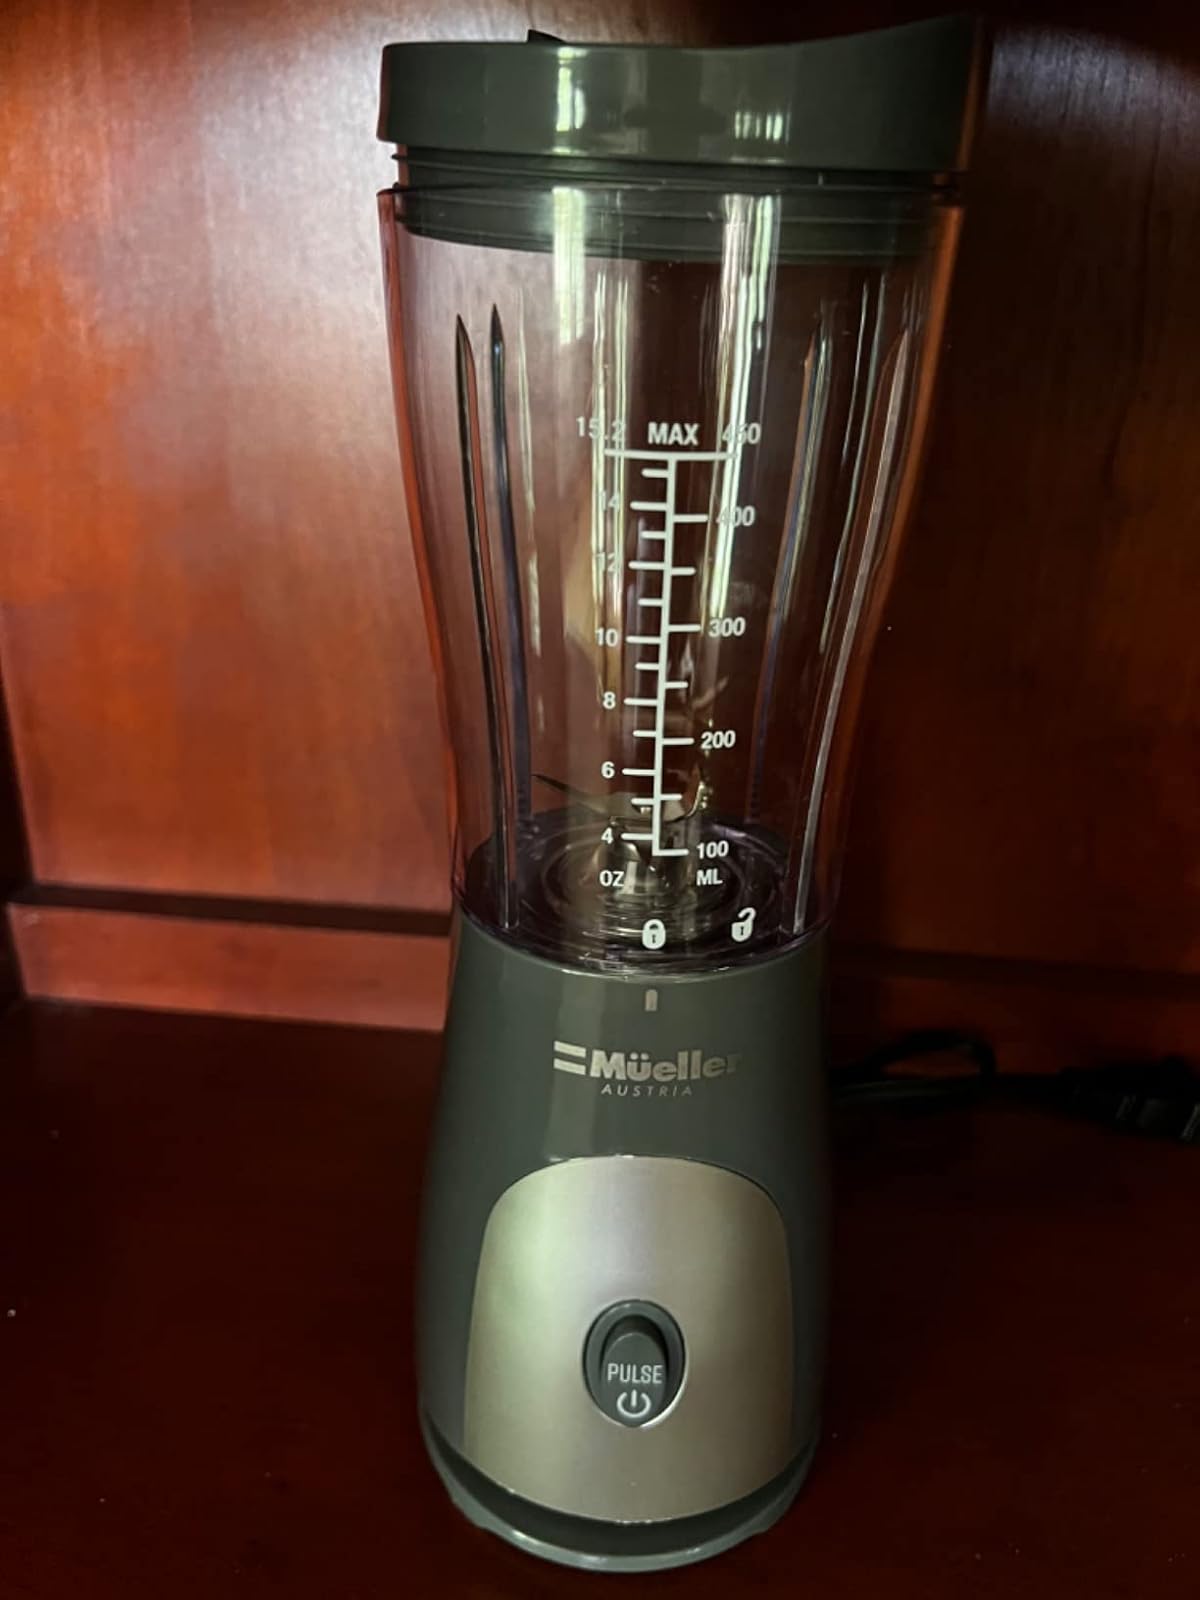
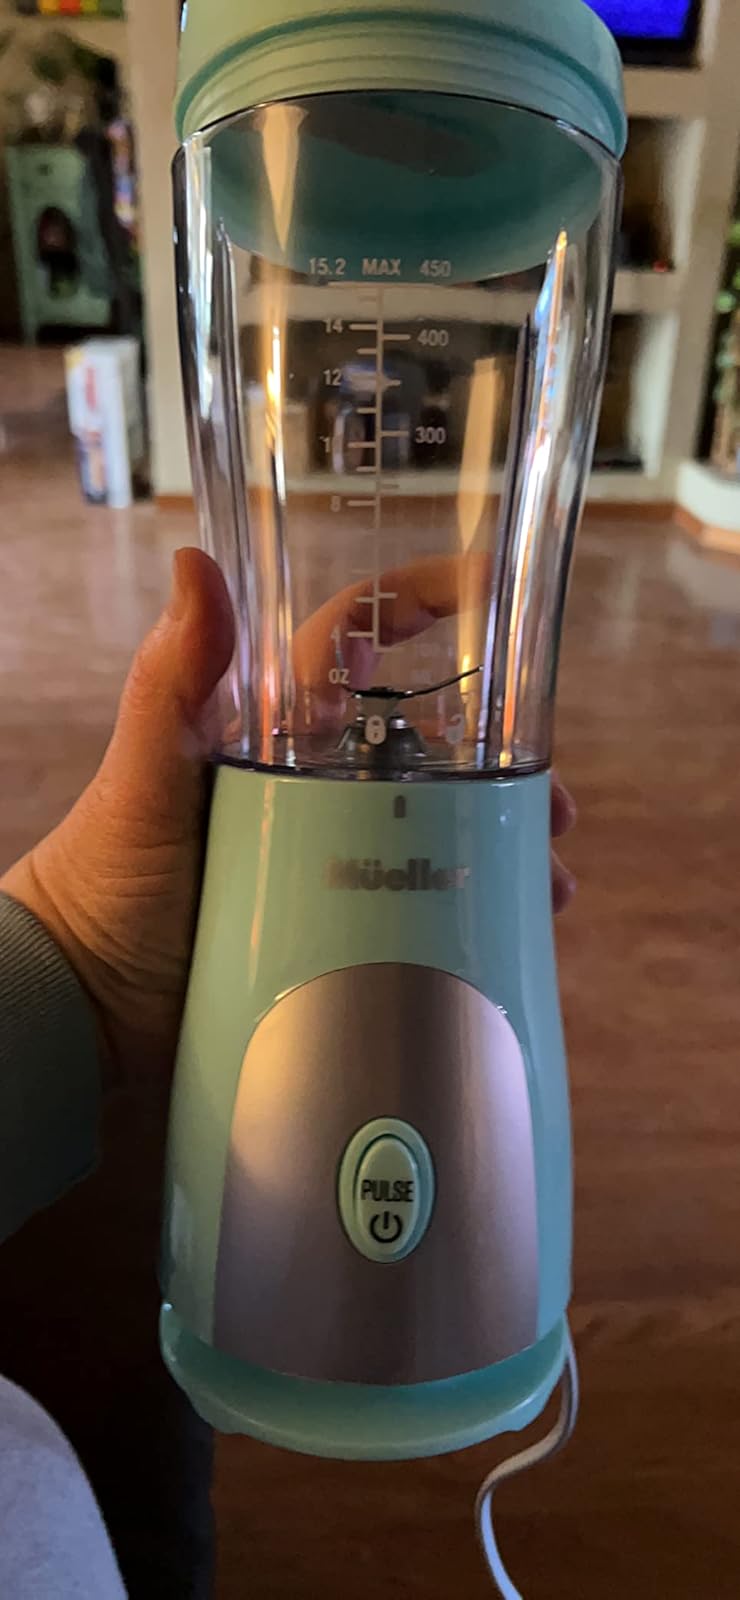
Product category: items_blender
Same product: no